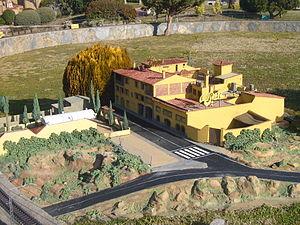
Catalunya en Miniatura est un parc de miniatures ouvert en 1983 à Torrelles de Llobregat, à 17 km de Barcelone. D'une superficie de 60 000 mètres carrés dont 35 000 mètres carrés dédiés aux maquettes, il s'agit d'un des plus grands parcs miniatures. Il présente des modèles réduits de 147 ouvrages de l'architecture calatane et majorcaine, dont les œuvres d'Antoni Gaudí.